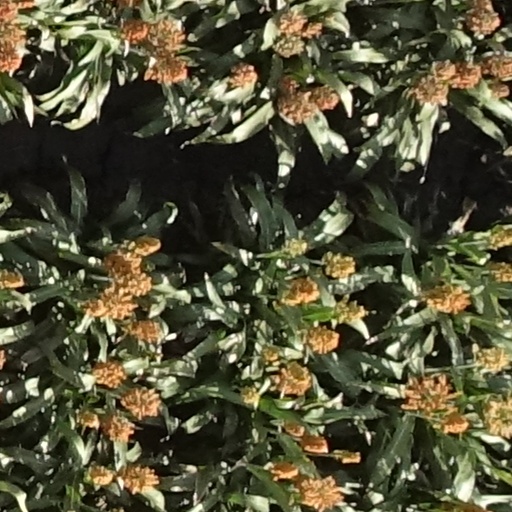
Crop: sorghum